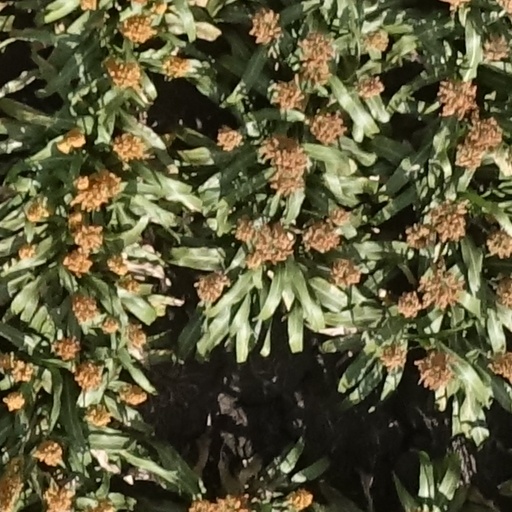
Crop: sorghum